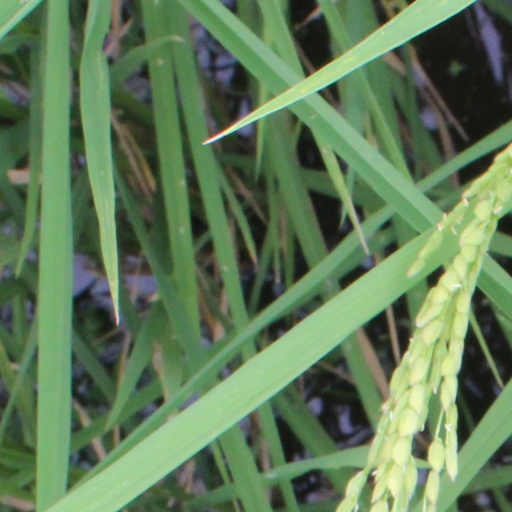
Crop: rice